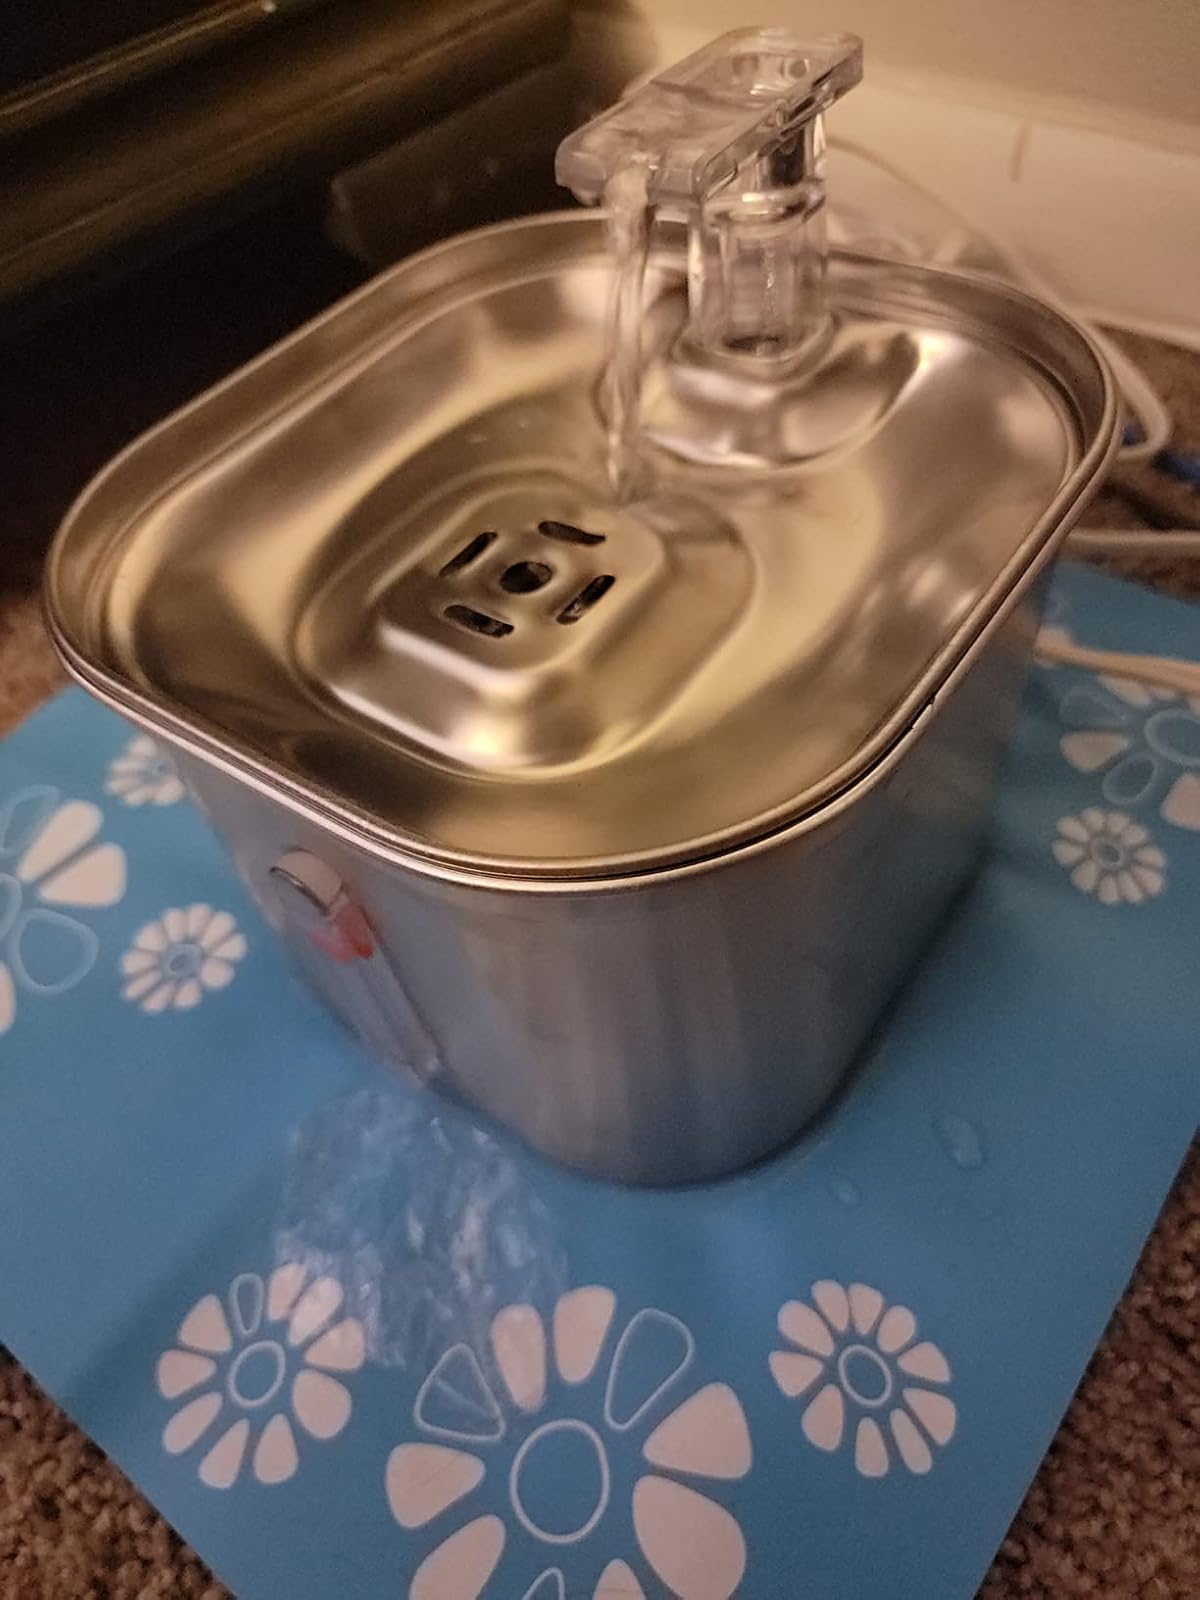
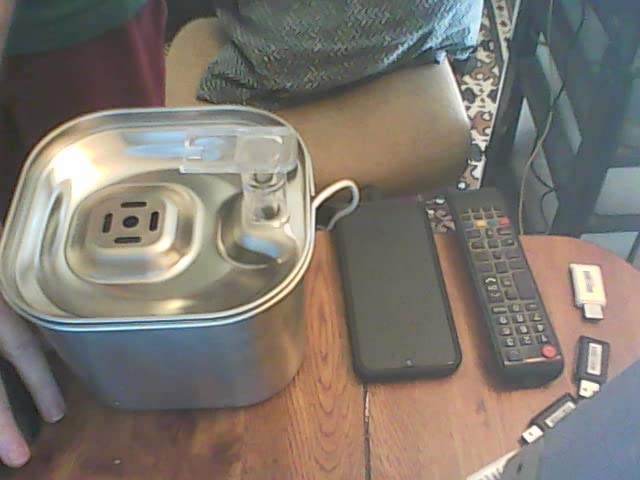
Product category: items_bowl
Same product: yes